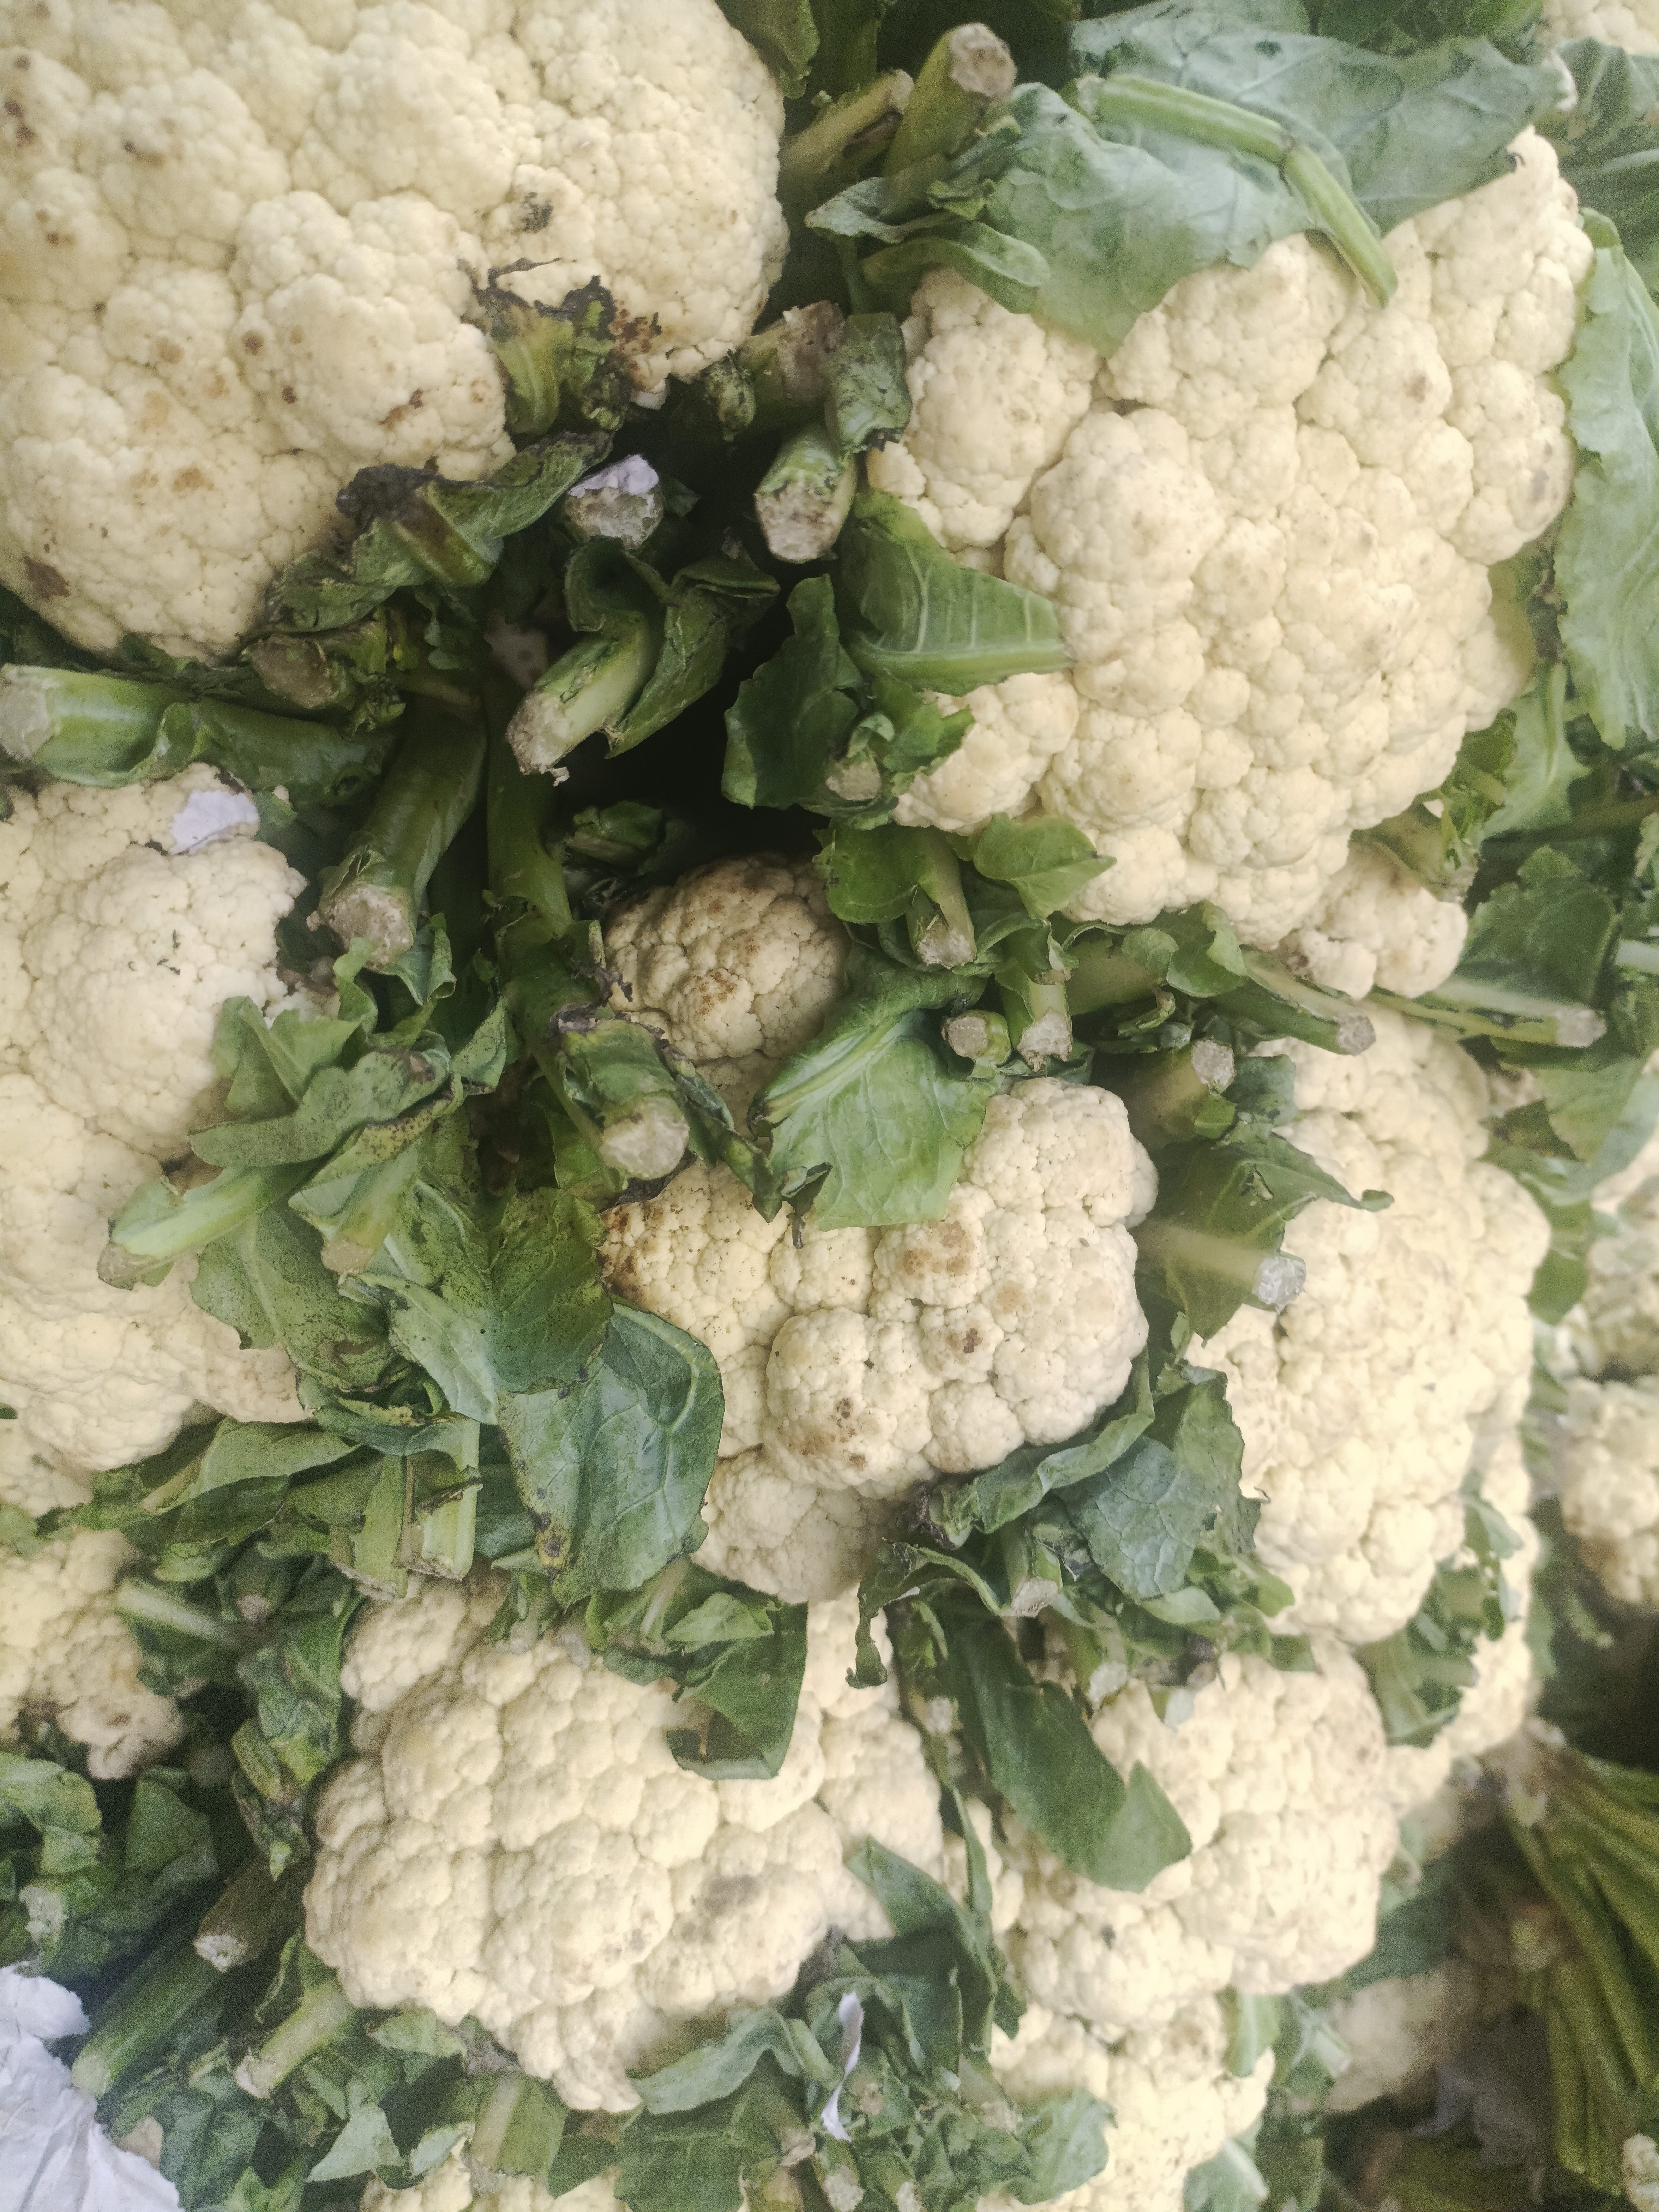
Label: Brassica oleracea